Johannes Urzidil

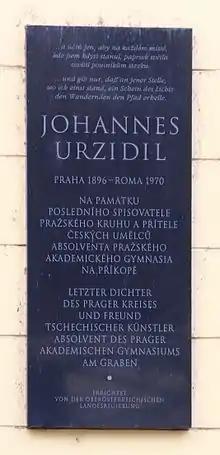
Memorial Plaque, Prague, Na Příkopě 16 (former Deutsches Staatsgymnasium)

Johannes Urzidil (3 February 1896 in Prague – 2 November 1970 in Rome) was a German-Bohemian writer, poet and historian. His father was a German Bohemian and his mother was Jewish.